WCPA (AM)

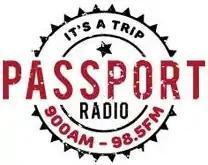
Logo before 101.7 translator sign on

On August 15, 2018, WCPA rebranded as "Passport Radio". The change occurred at the same time as WCPA launched their new FM translator at 98.5 FM, W253CU. There is a translator also at 101.7, W269EC. By this point, the station was airing a broad 1960s to 1980s classic hits format.